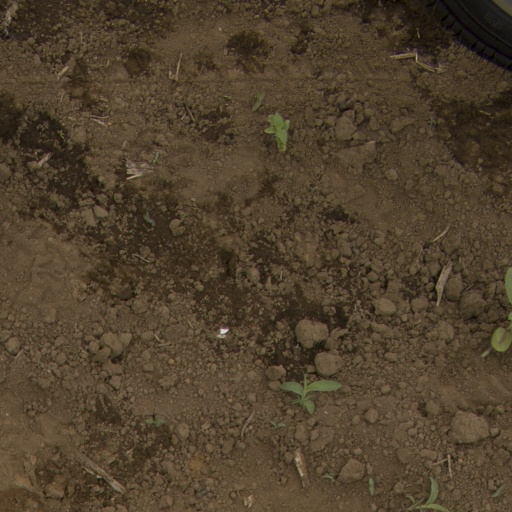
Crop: Jerusalem artichoke